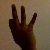
The image shows a hand gesture representing the number 9 in Indian Sign Language.